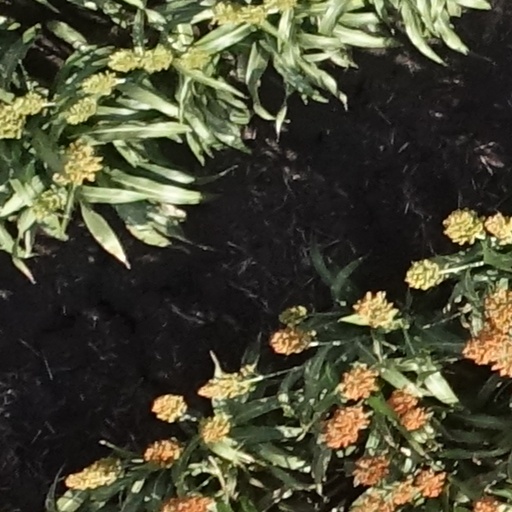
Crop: sorghum